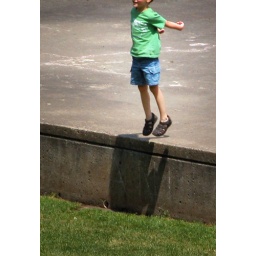
Random boy jumping from a wall in Portland's Rose Gardens.